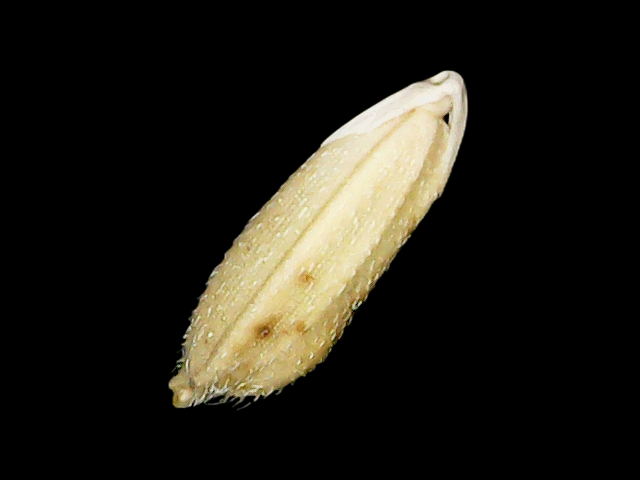
Rice variety: Bd51